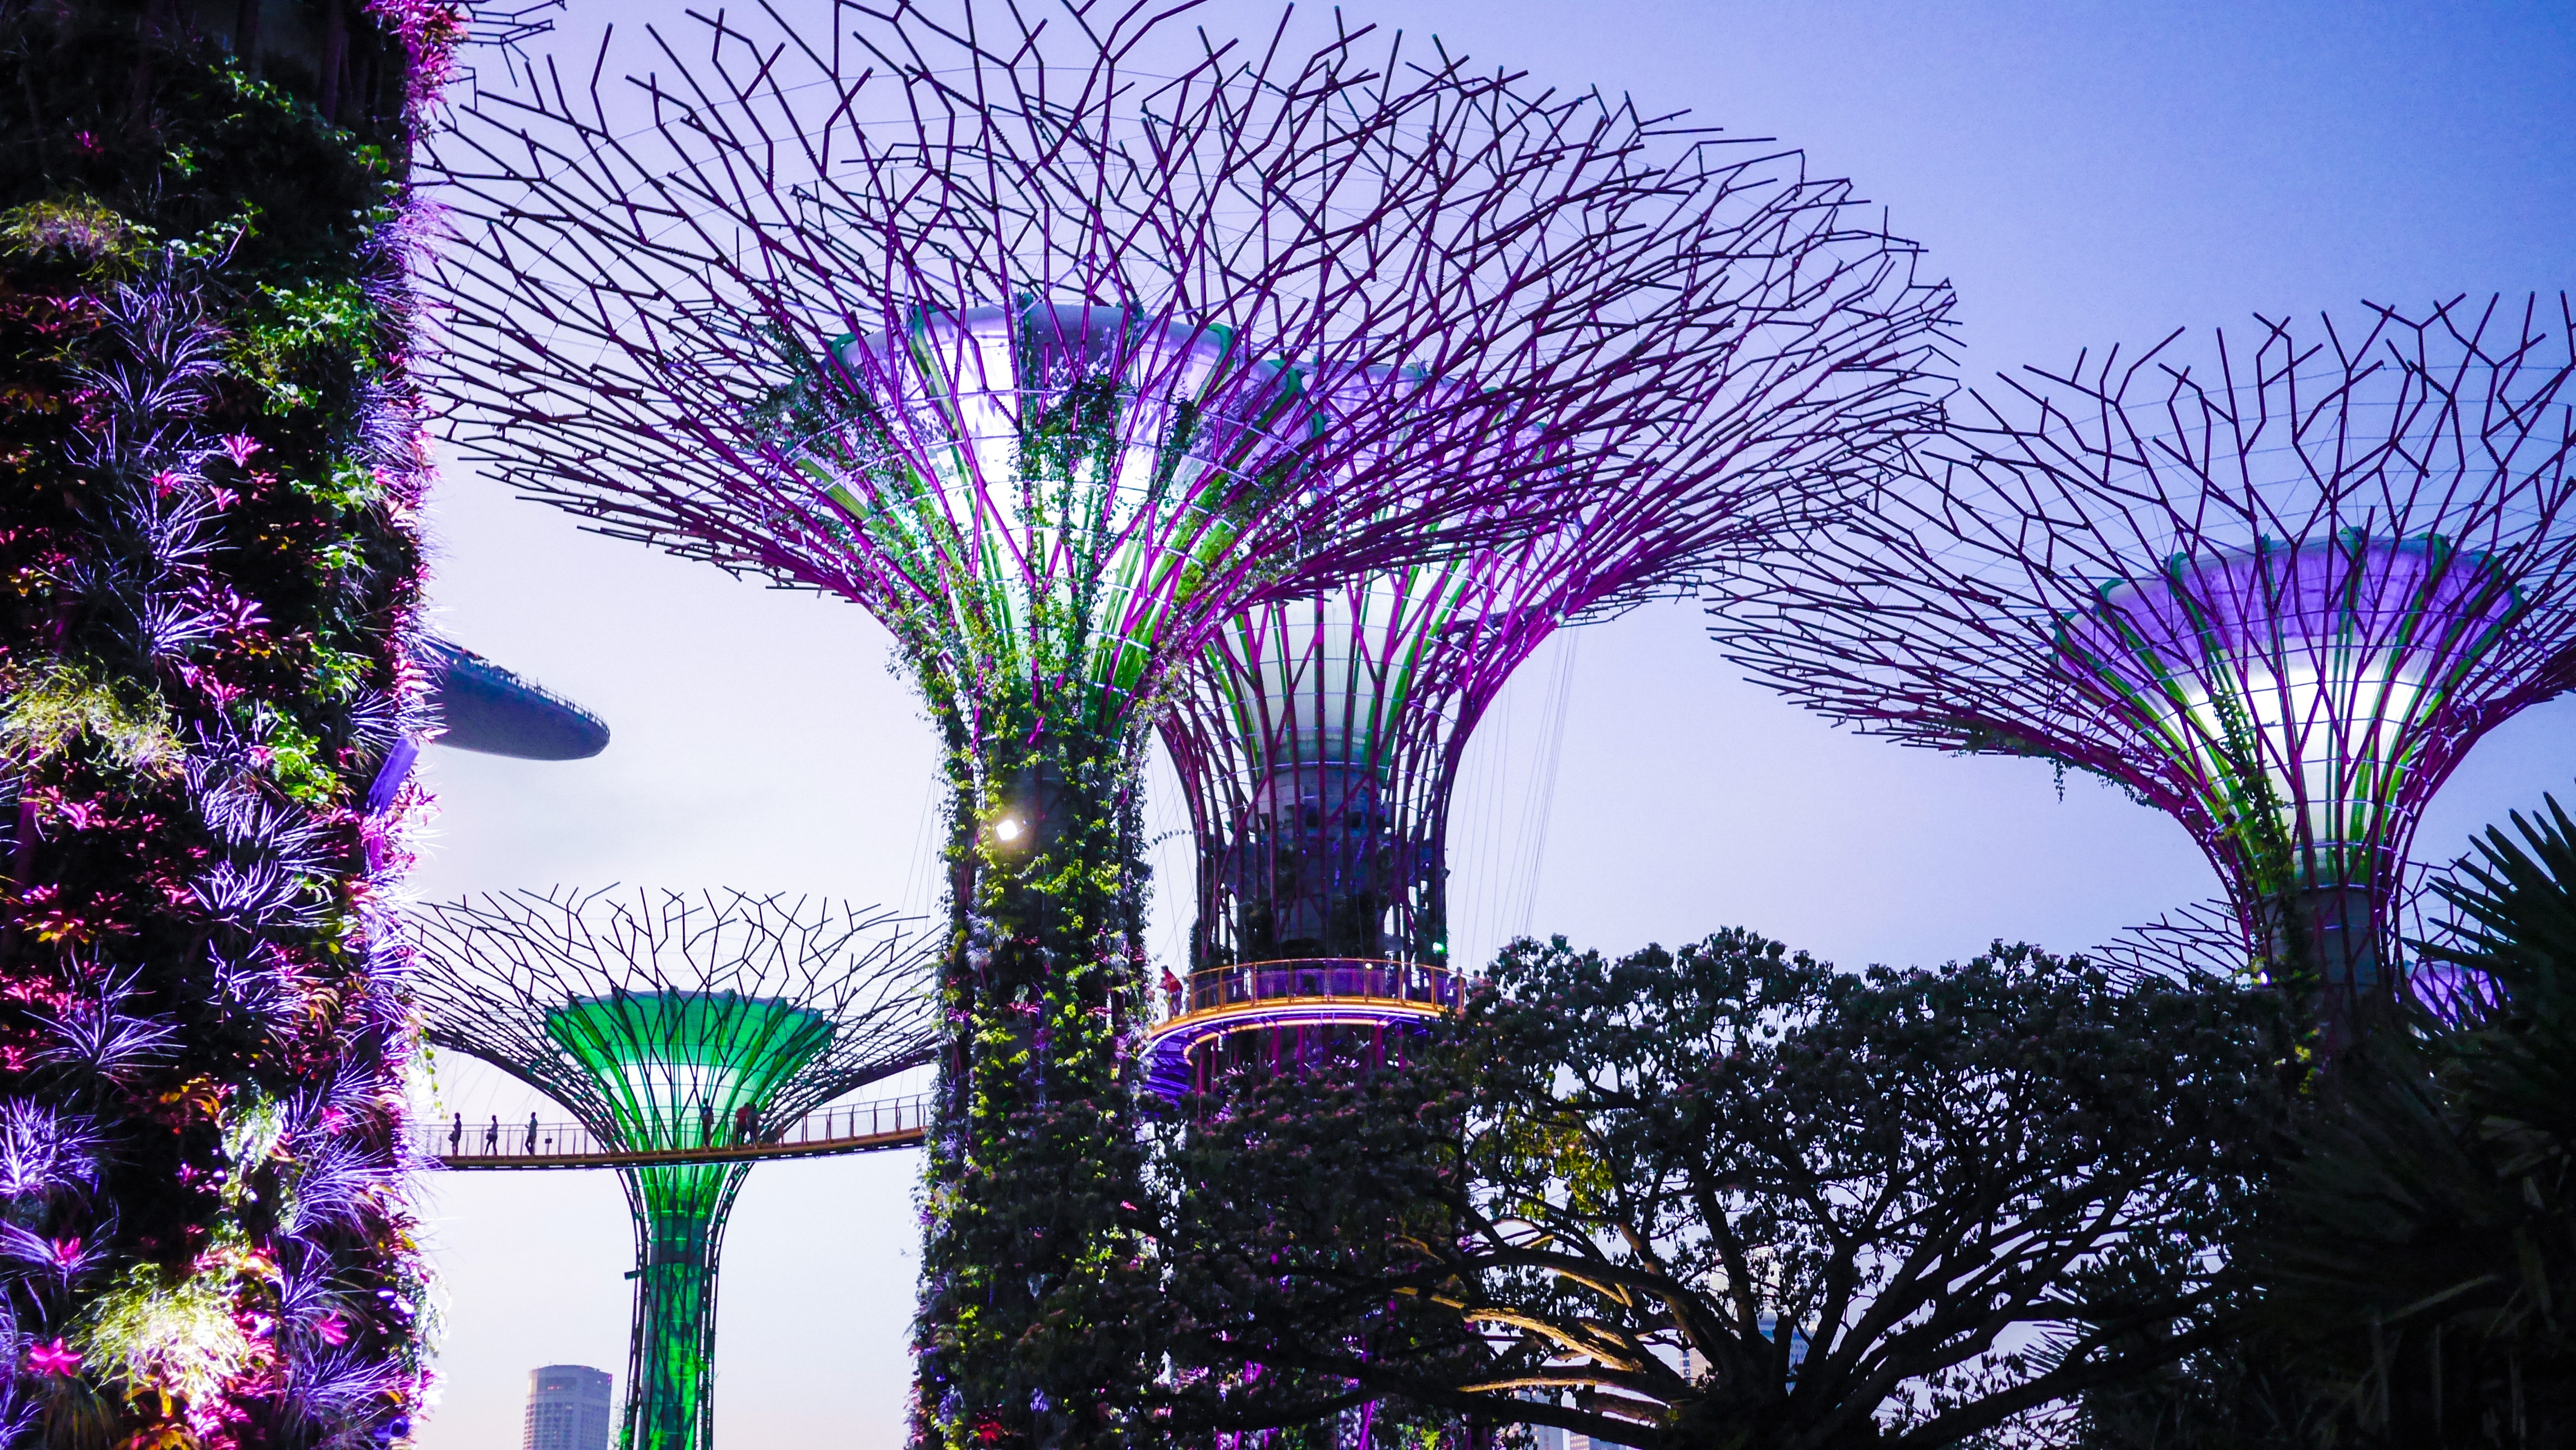
tree, plant, flower, purple, arch, attraction, colorful, flora, gardens by the bay, supertree, singapore, arecales, palm family